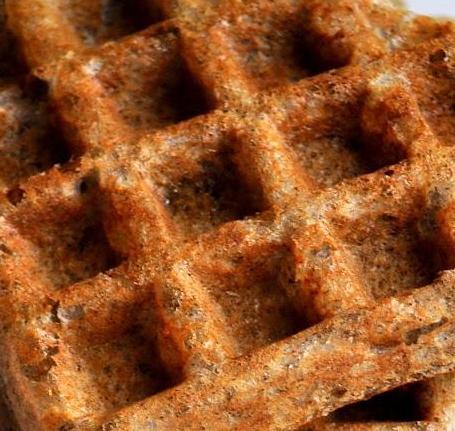
Texture: waffled